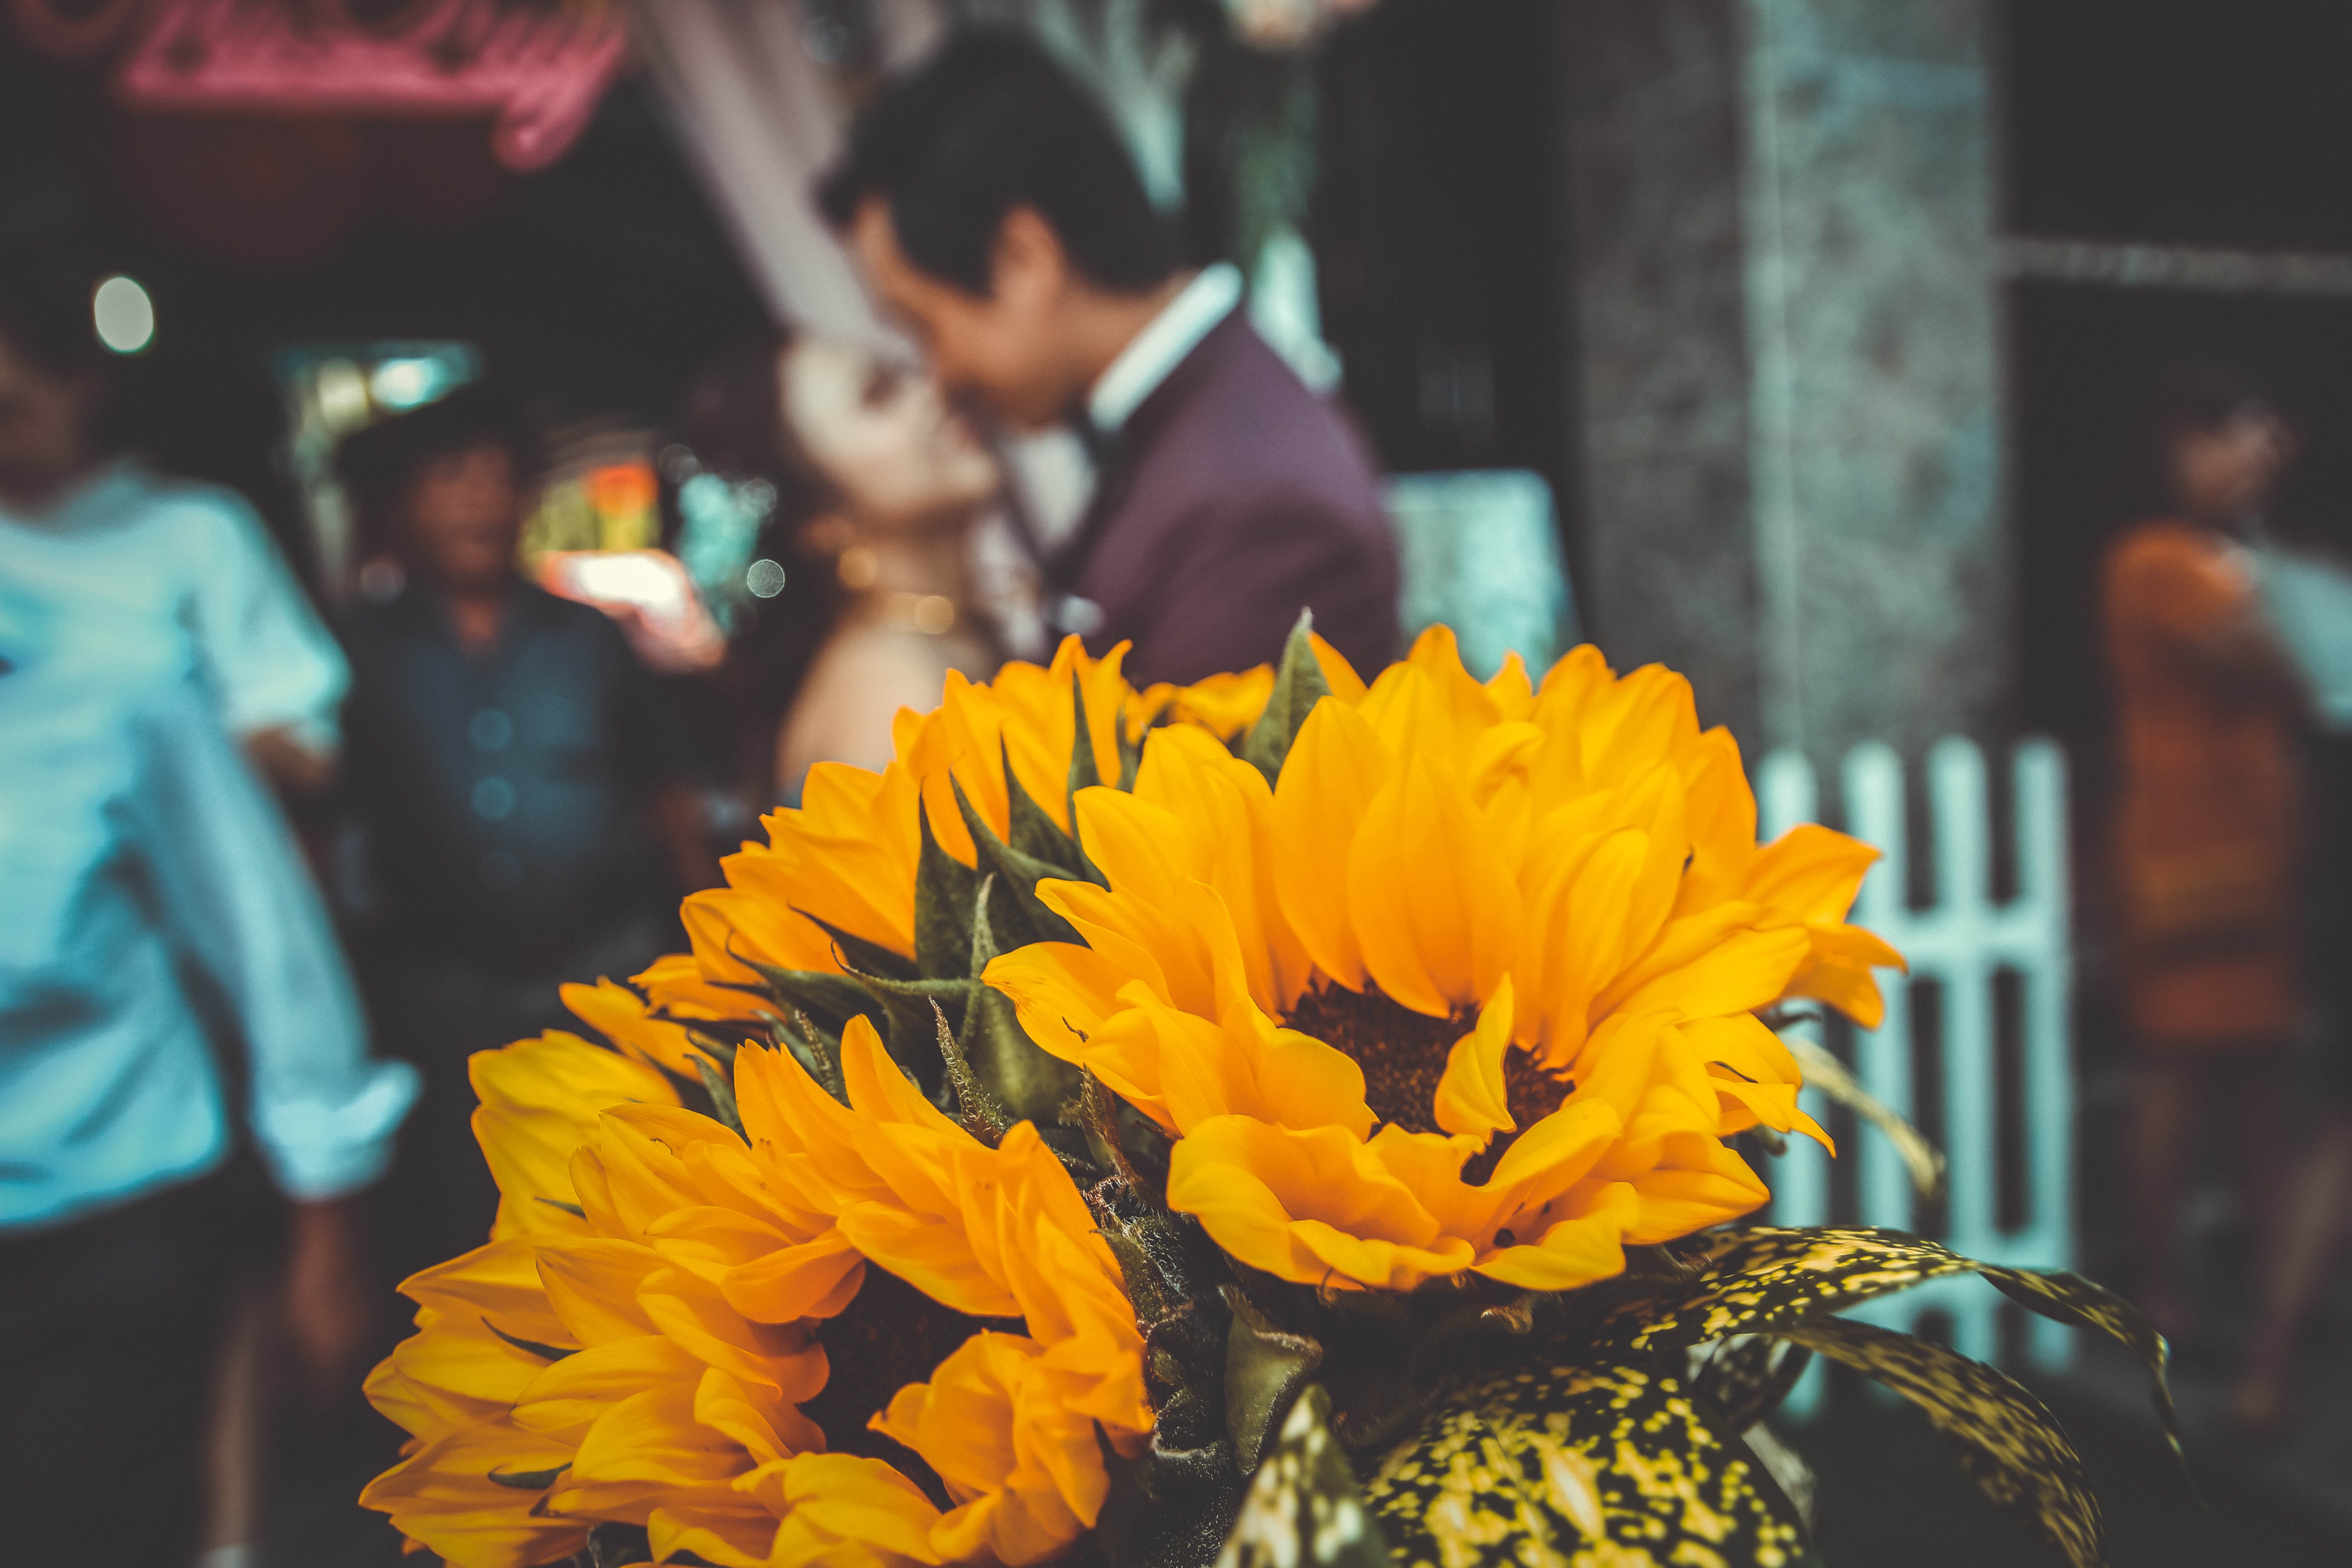
yellow, flower, orange, plant, petal, floral design, annual plant, floristry